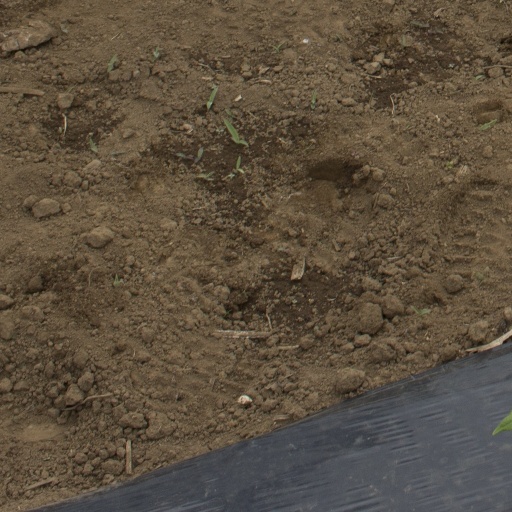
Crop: Jerusalem artichoke